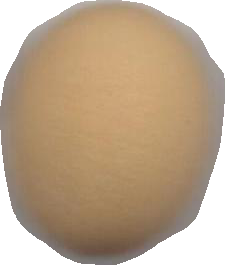
Variety: Grobogan